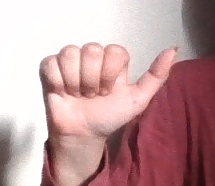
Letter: dhad